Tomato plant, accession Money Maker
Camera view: horizontal (90 deg, fisheye); turntable rotation: 150 degrees
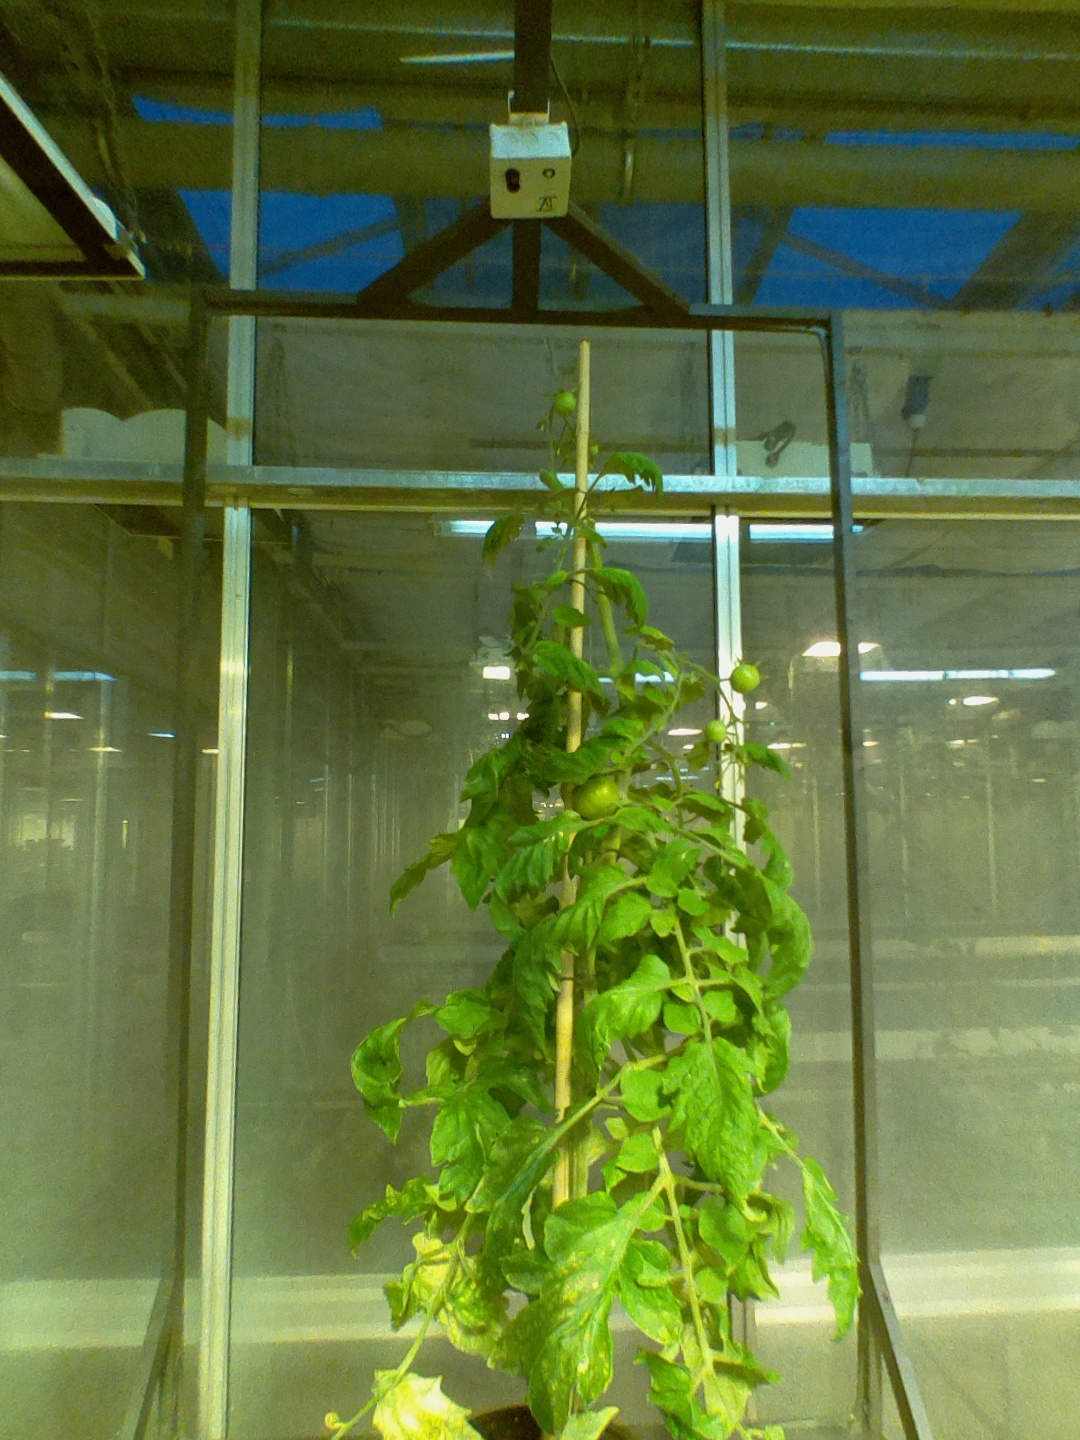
BBCH growth stage 77: 70%-80% of final fruit size